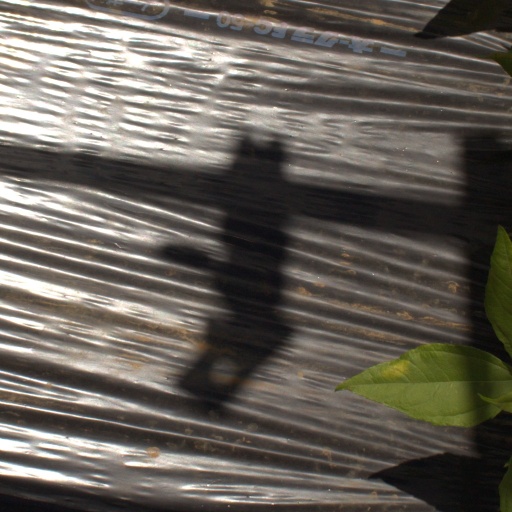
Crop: Jerusalem artichoke